Susan Helms

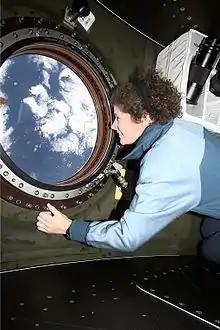
Helms views the topography of a point on Earth from the nadir window of the ISS.

STS-64 "Discovery", September 9–20, 1994. On this flight, Helms served as the flight engineer for orbiter operations and the primary RMS operator aboard Space Shuttle. The major objective of this flight was to validate the design and operating characteristics of Lidar in Space Technology Experiment (LITE) by gathering data about the Earth's troposphere and stratosphere. Additional objectives included the deploy and retrieval of SPARTAN-201, a free-flying satellite that investigated the physics of the solar corona, and the testing of a new EVA maneuvering device. The Shuttle Plume Impingement Flight Experiment (SPIFEX) was used to collect extensive data on the effects of jet thruster impingement, in preparation for proximity tasks such as space station docking. Mission duration was 10 days, 22 hours, 51 minutes.